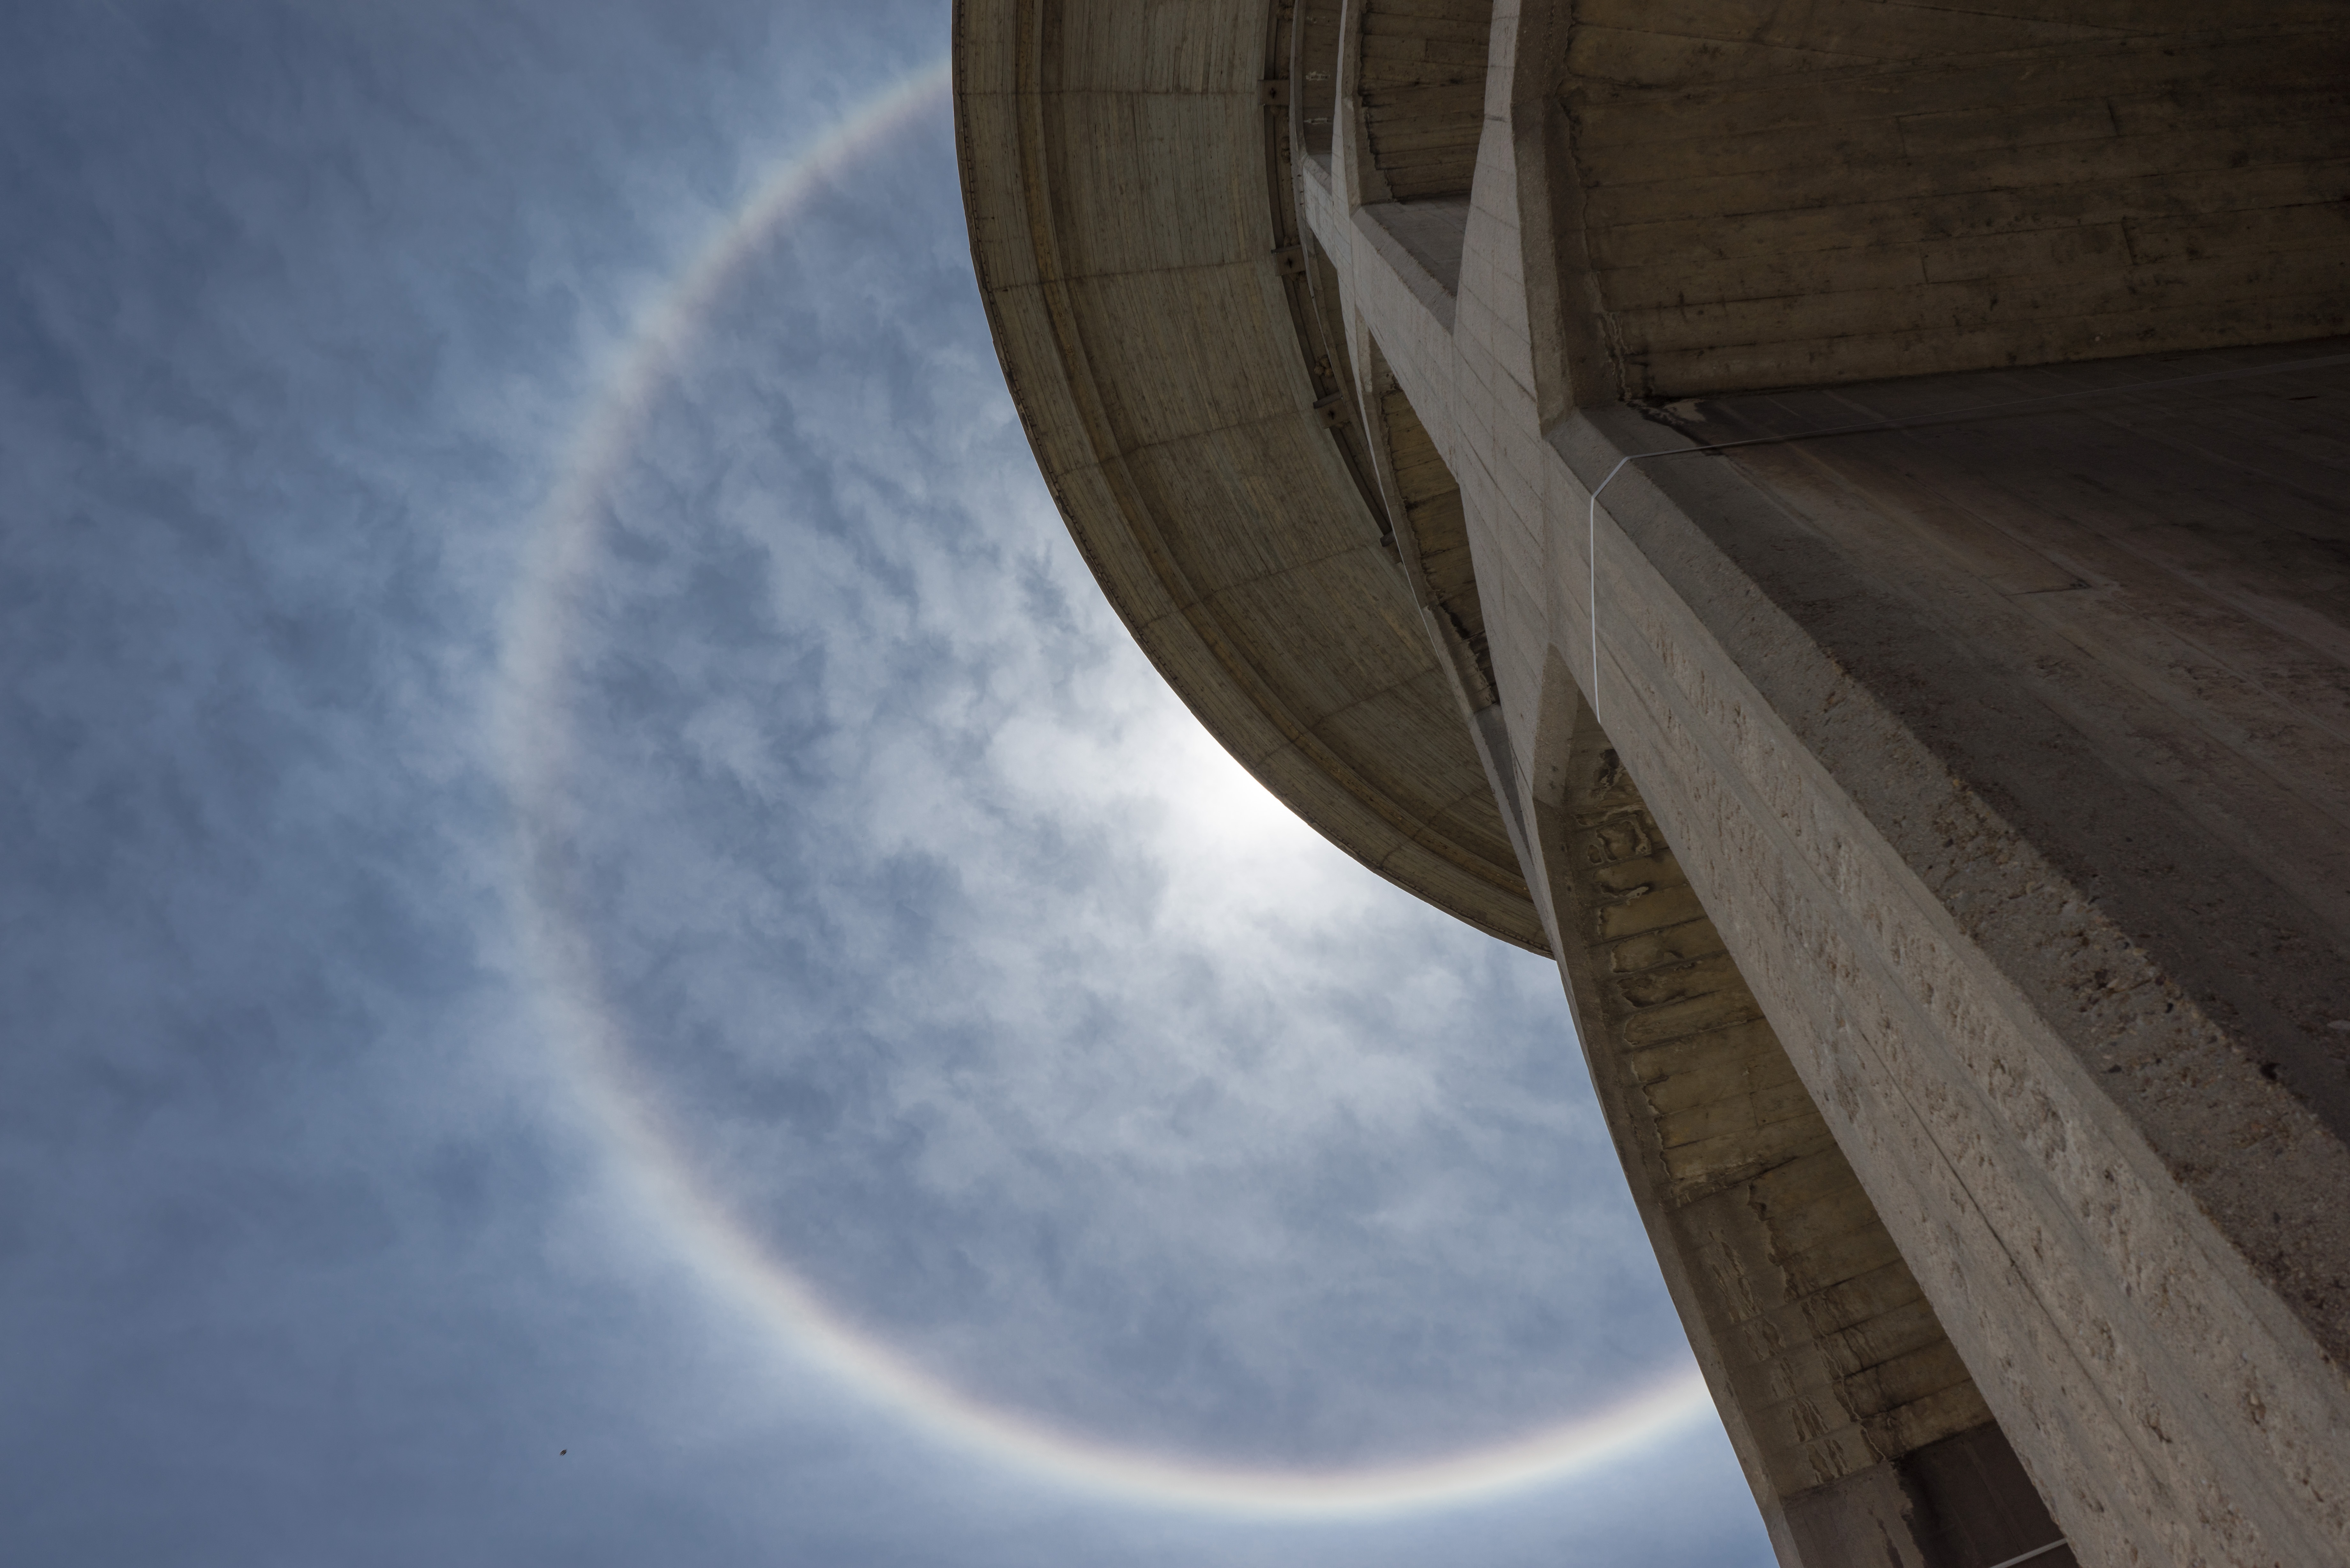
wing, light, cloud, architecture, structure, sky, sun, sunlight, perspective, city, atmosphere, skyscraper, urban, aircraft, construction, line, reflection, vehicle, flight, space, darkness, blue, lighting, solar, capital, madrid, symmetry, shape, halo, screenshot, meteorology, meteorological phenomenon, atmosphere of earth, elizabeth ii channel